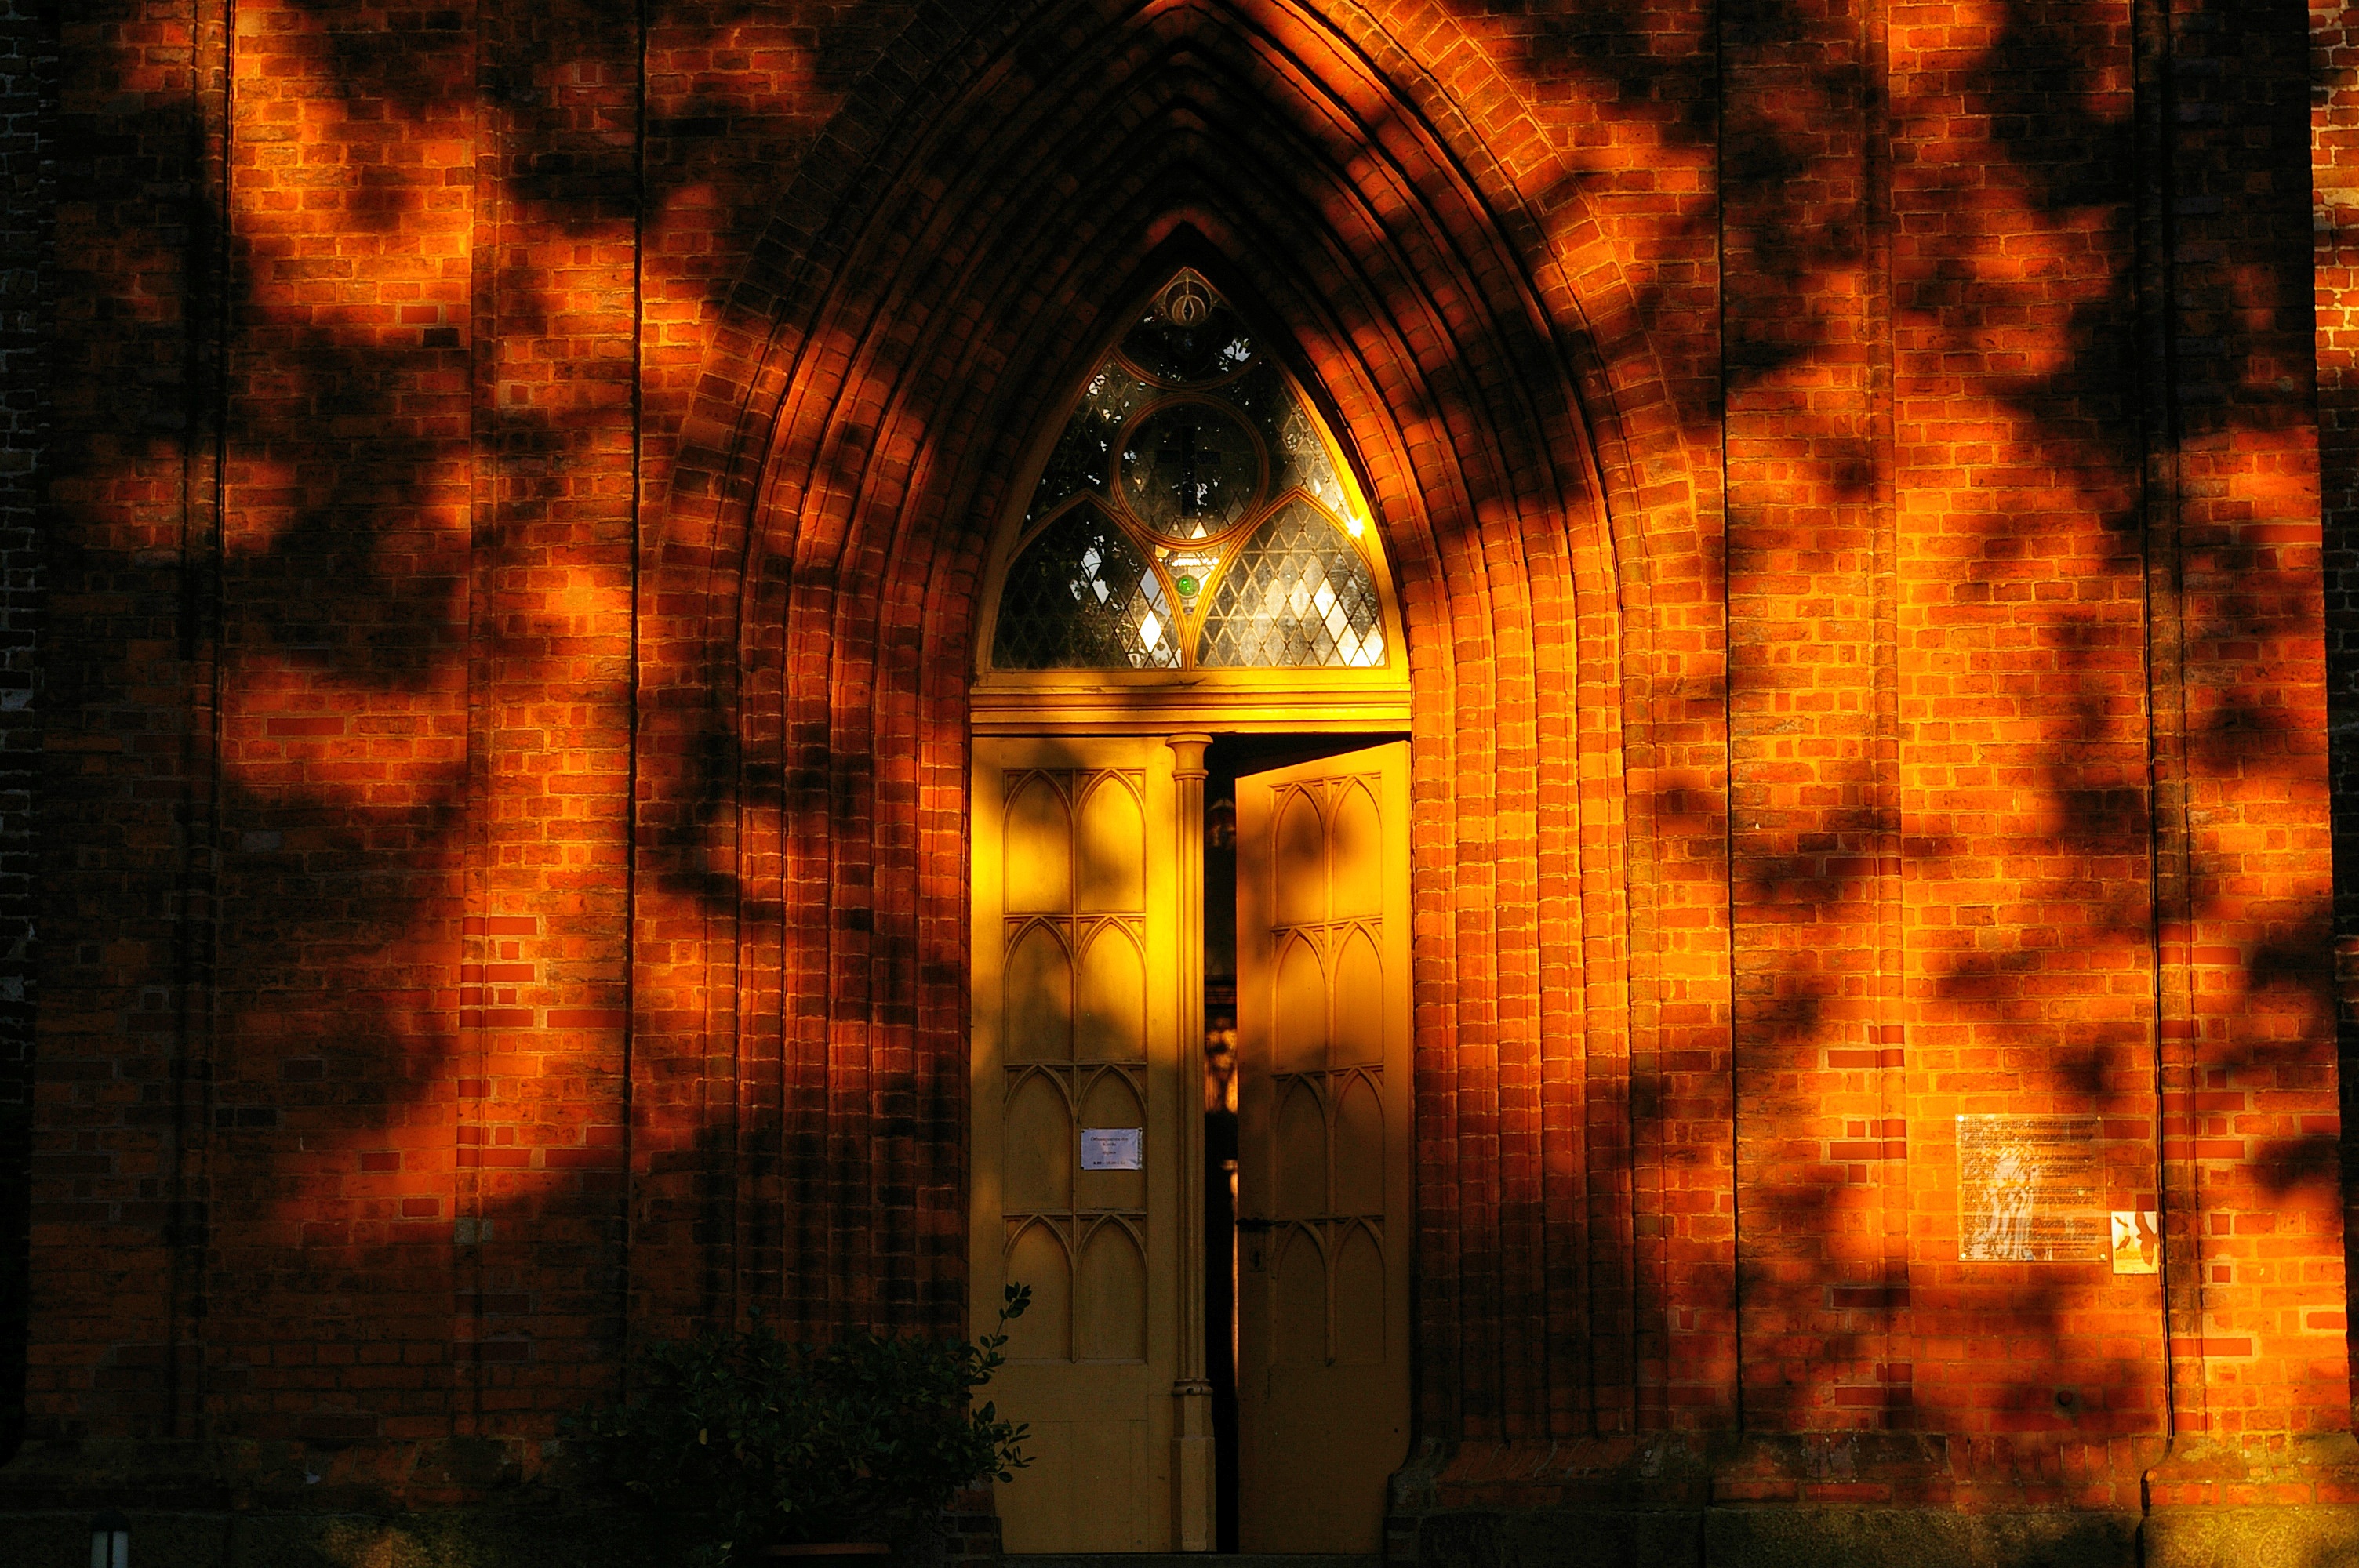
outline, light, architecture, sun, sunset, night, sunlight, building, atmosphere, mystical, dark, evening, twilight, orange, reflection, shadow, religion, romantic, contrast, darkness, church, cathedral, chapel, place of worship, fantastic, mysterious, faith, bricks, rays, history, mood, input, middle ages, fairytale, sunbeam, atmospheric, afterglow, evening sky, house of worship, shadow play, ray of hope, lichtblick mood, discoloration, church entrance